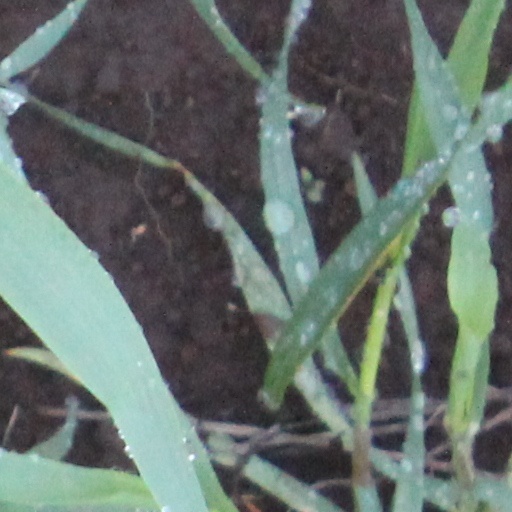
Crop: wheat